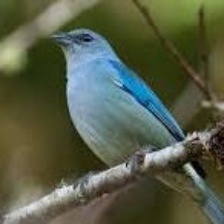
Species: AZURE TANAGER
Scientific name: THRAUPIS CYANOPTERA